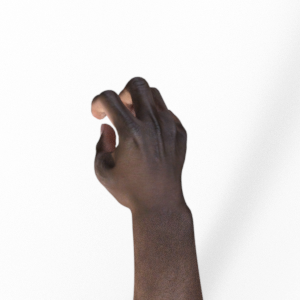
Label: rock